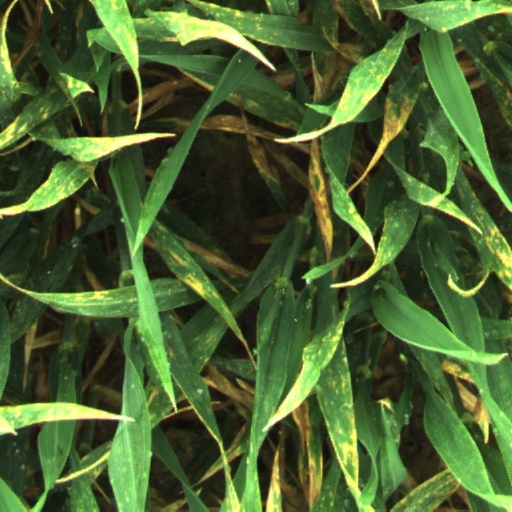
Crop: wheat